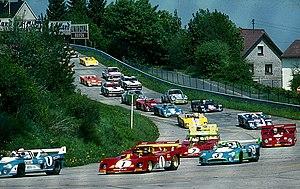
Les 1 000 km du Nürburgring sont une épreuve d'endurance réservée aux voitures de sport et voitures Grand-Tourisme, qui se tient chaque année sur le tracé du Nürburgring en Allemagne. Après avoir longtemps été l'une des épreuves phare du championnat du monde des voitures de sport, les 1 000 km redeviennent une épreuve du championnat du monde d'endurance en 2015, sous le nom des 6 Heures du Nürburgring.
Rolf-Johann Stommelen est un pilote automobile allemand né le 11 juillet 1943 à Siegen et décédé dans un accident de course le 24 avril 1983 à Riverside. C'était un pilote d'endurance réputé, conduisant principalement des Porsche. Il a également pris le départ de 53 Grands Prix de championnat du monde de Formule 1 entre 1970 et 1978, marquant 14 points et signant un podium.